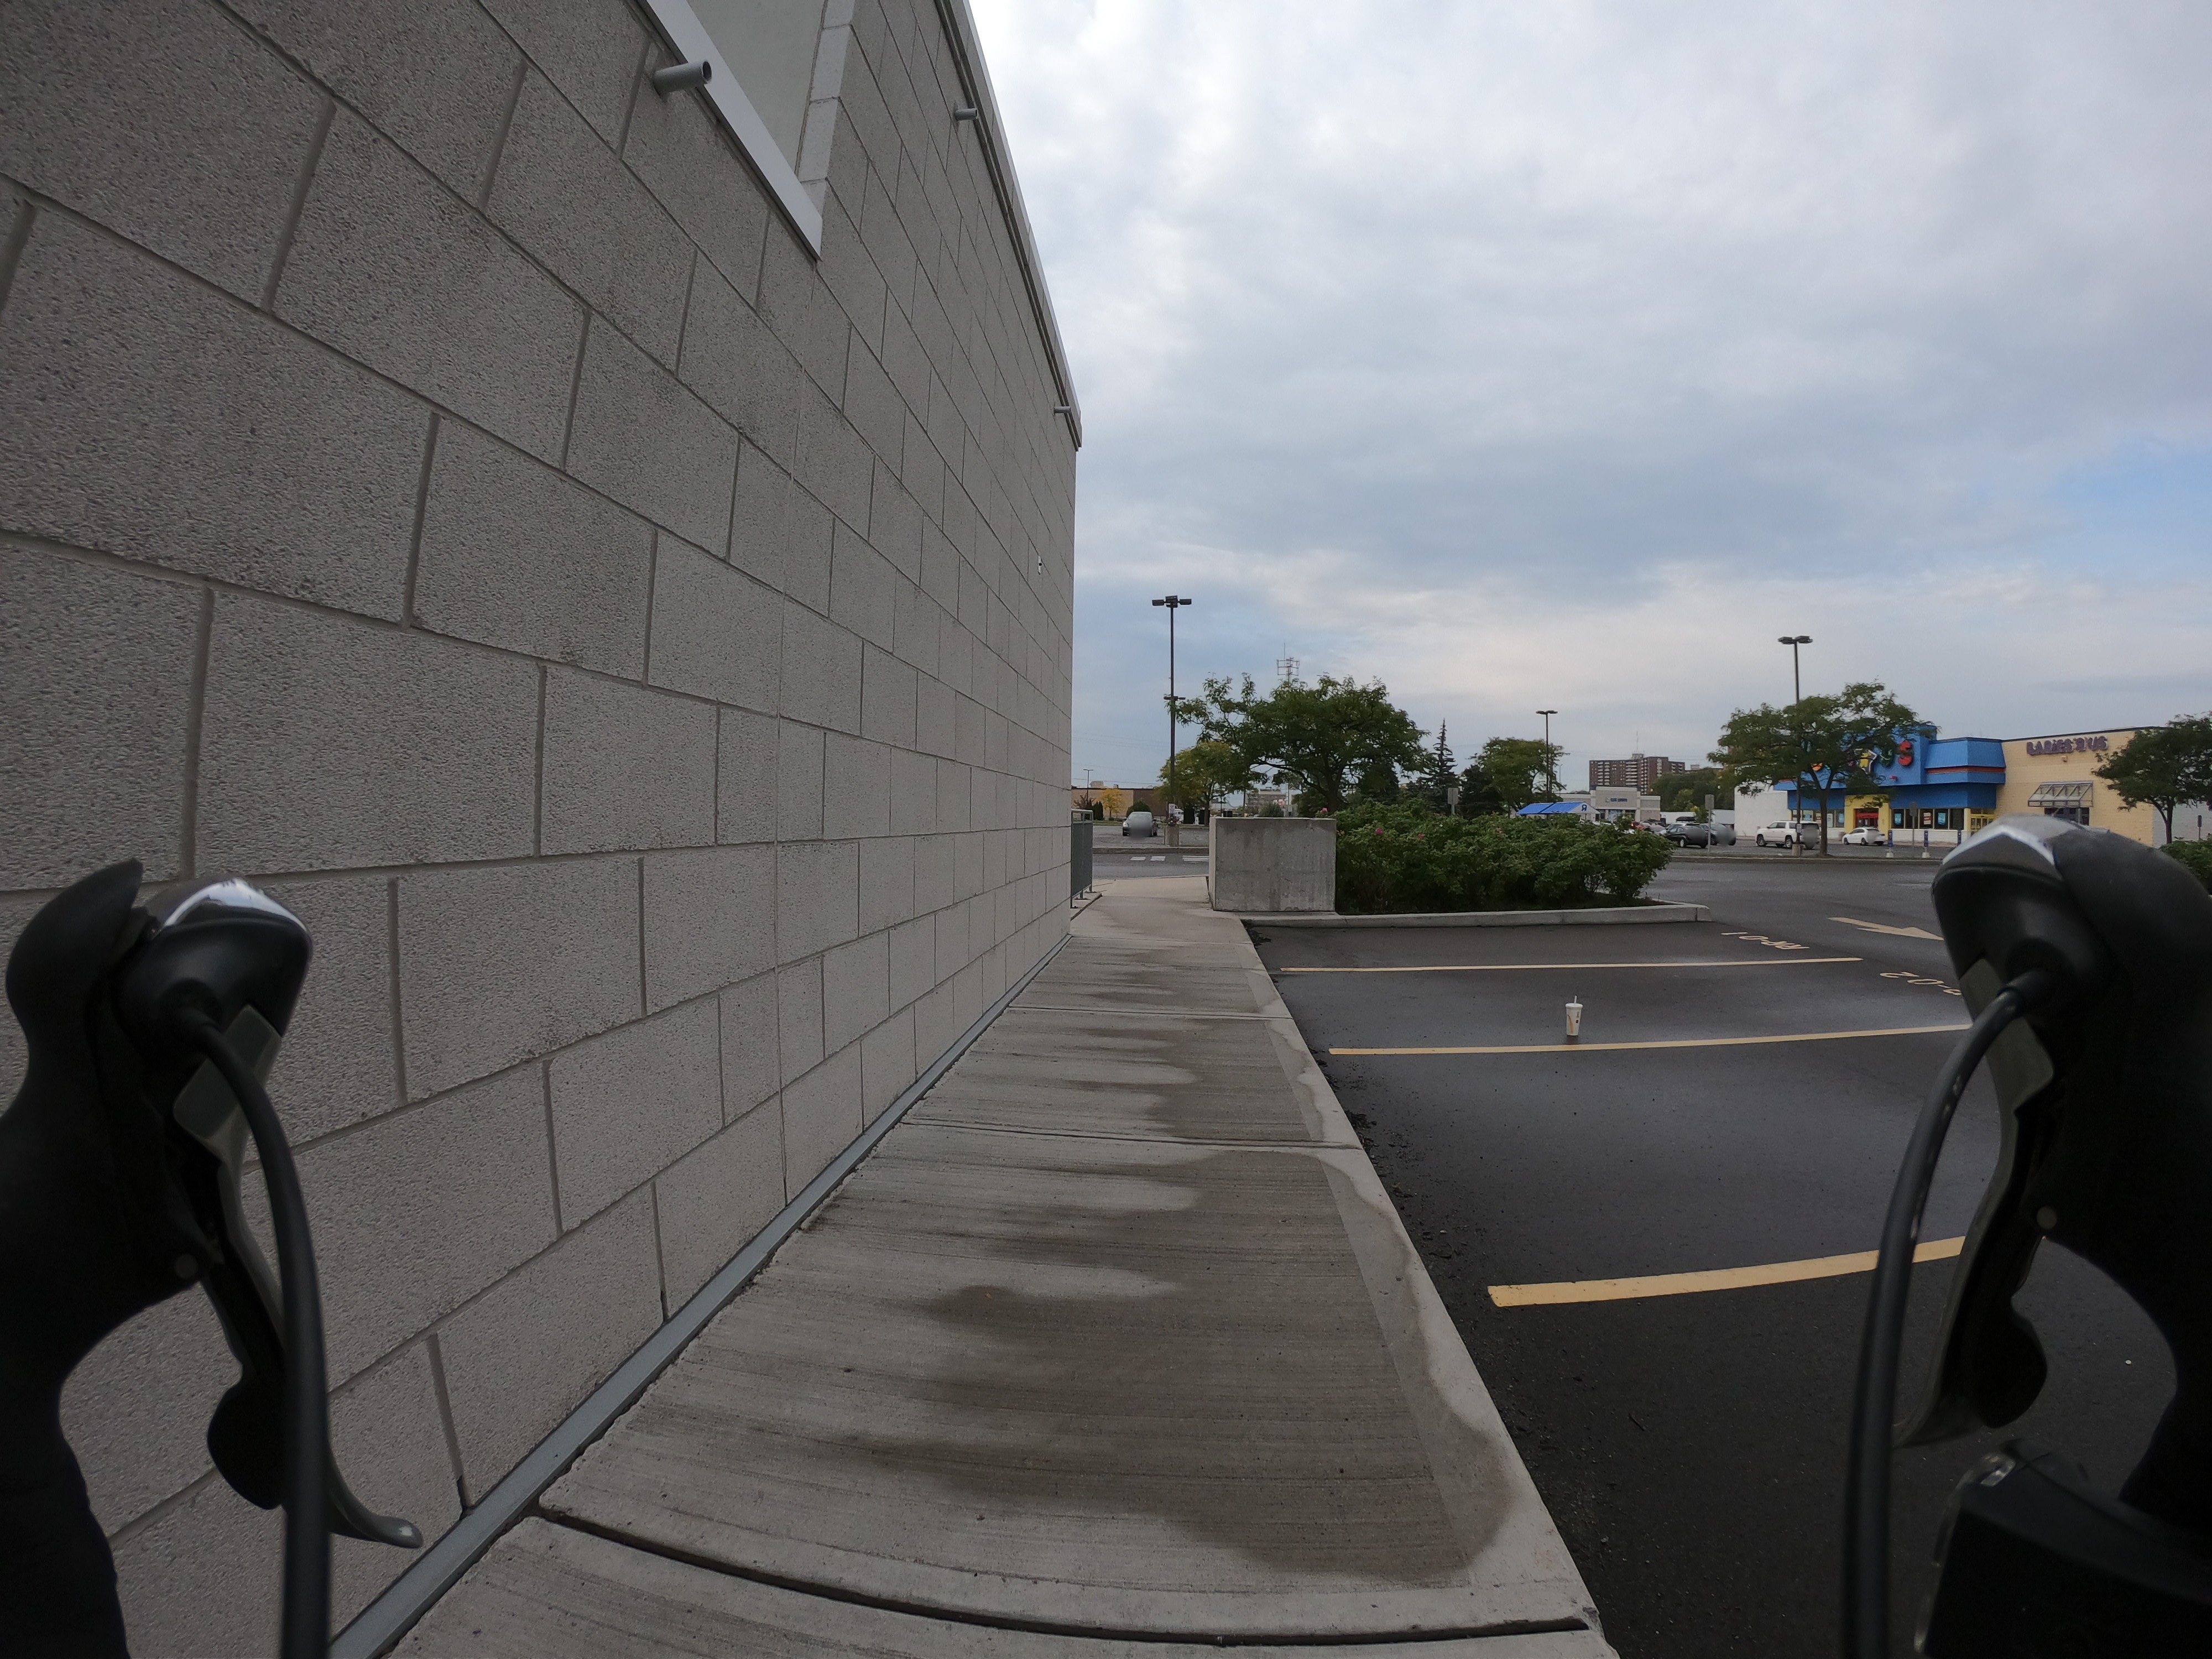
Feature: Wheelchair
City: Ottawa
State: Ontario
Country: Canada
Date: 2020-09-24T17:27:07+00:00